Astrophysical X-ray source

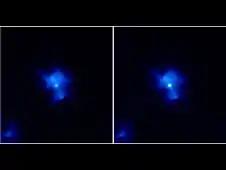
These Chandra images show PSR J1846-0258 in Kes 75 in October 2000 (left) and June 2006 (right). The pulsar brightened in X-rays after giving off powerful outbursts earlier in 2006.

As of 27 August 2007, discoveries concerning asymmetric iron line broadening and their implications for relativity have been a topic of much excitement. With respect to the asymmetric iron line broadening, Edward Cackett of the University of Michigan commented, "We're seeing the gas whipping around just outside the neutron star's surface,". "And since the inner part of the disk obviously can't orbit any closer than the neutron star's surface, these measurements give us a maximum size of the neutron star's diameter. The neutron stars can be no larger than 18 to 20.5 miles across, results that agree with other types of measurements."